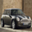
Label: automobile